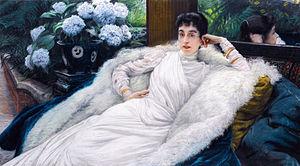
Frédéric Pillet-Will est un banquier français, né le 8 mars 1837 à Paris où il est mort le 28 janvier 1911.